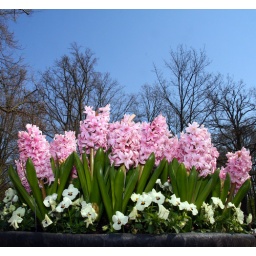
Looking up pink hyacinths in a grey container against a blue sky.